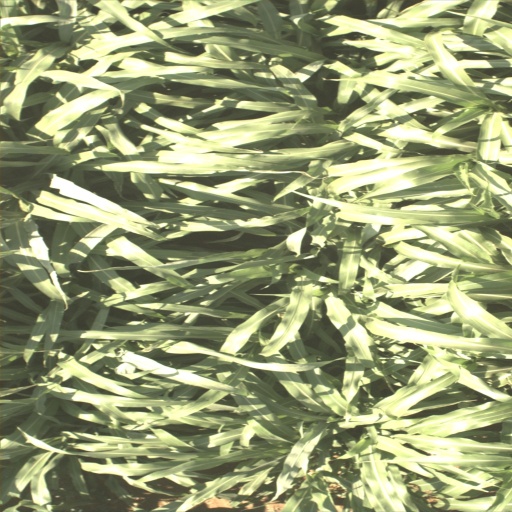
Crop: sorghum